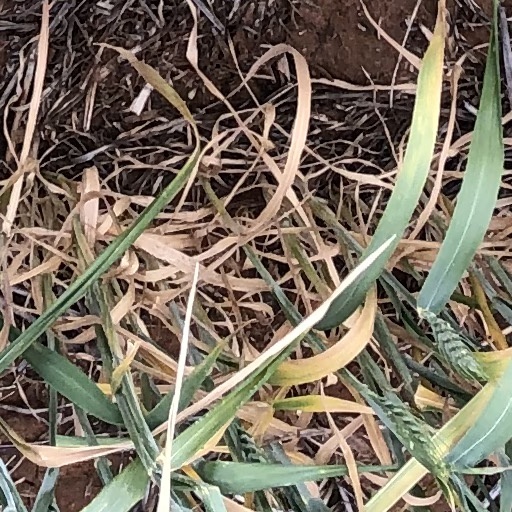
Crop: wheat